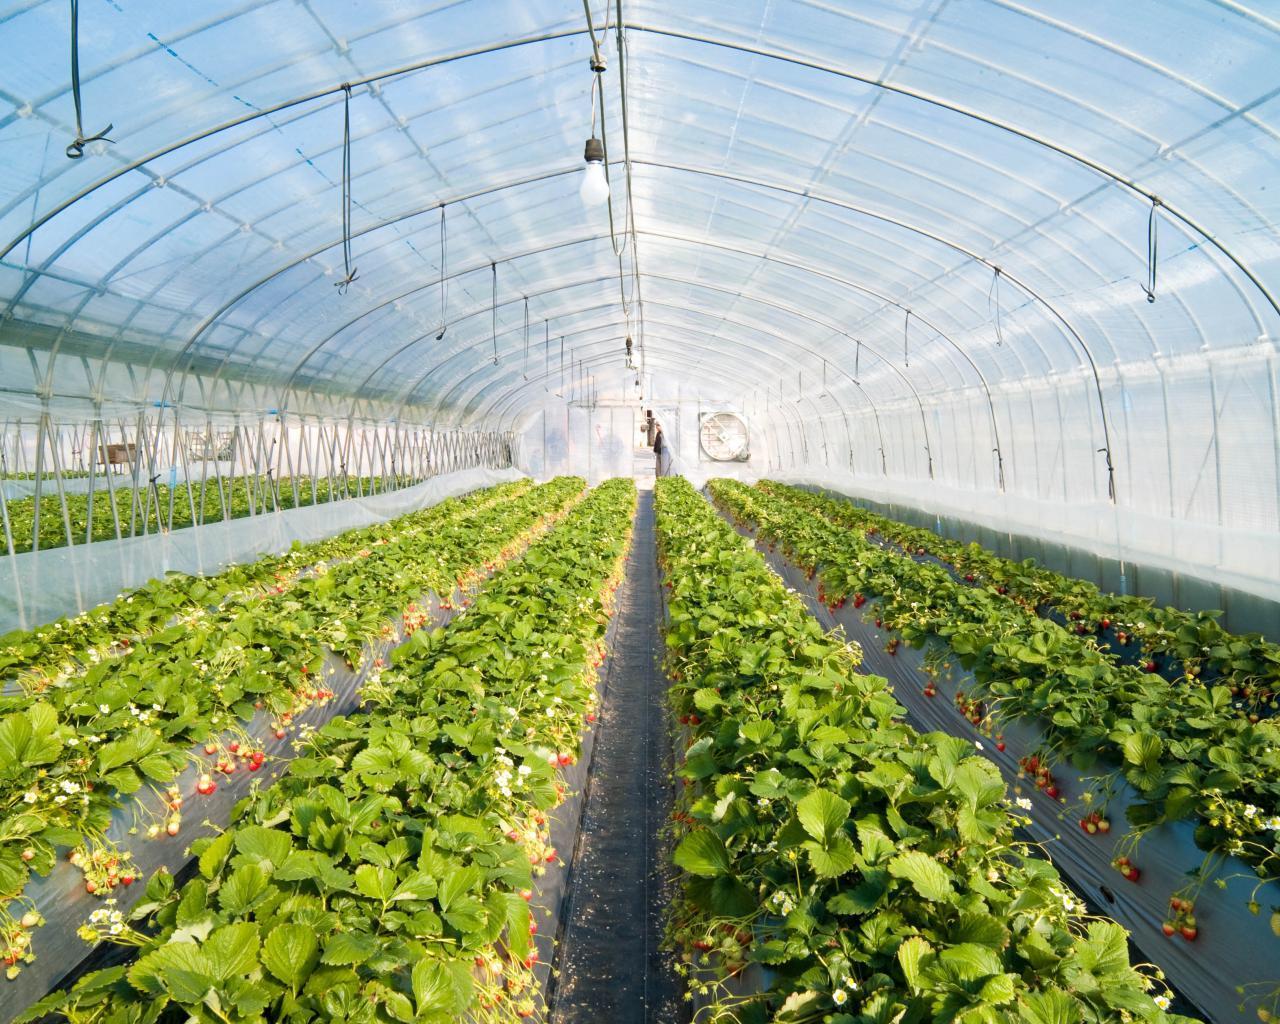
Mandhari ya ndani ya chafu kubwa. Kuna safu nyingi za mimea iliyopandwa kwenye matuta yaliyoinuliwa, au kwenye vyombo. Mimea ina majani mengi ya kijani kibichi na inaonekana kuwa inakuwa vizuri. Muundo wa chafu unaonekana wazi ikiwa na paa na kuta zilizofunikwa na plastiki au vifaa vingi vilivyoruhusu mwanga kupenya.